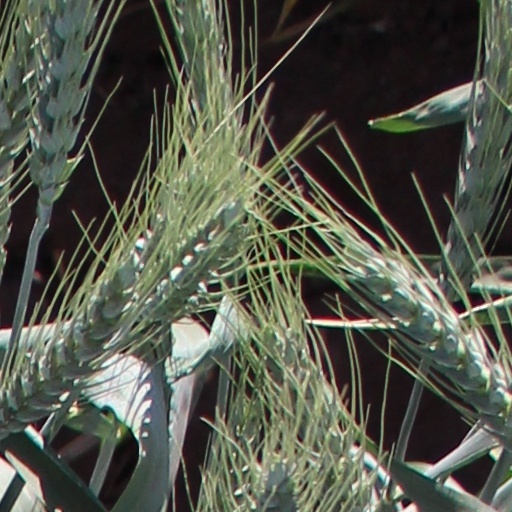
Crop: wheat